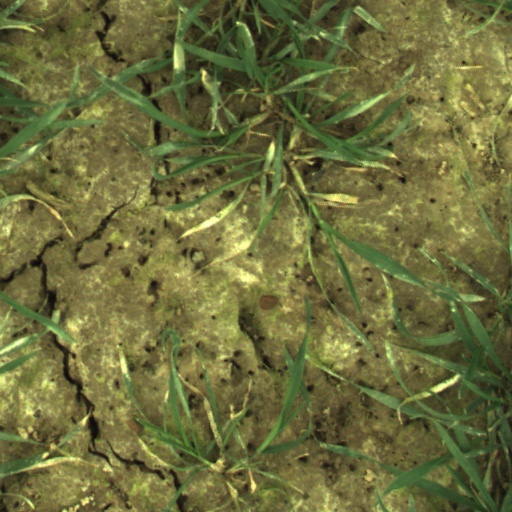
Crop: wheat